How a Mosquito Operates

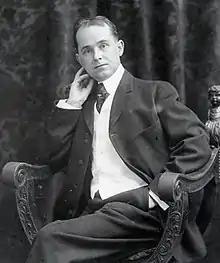
Winsor McCay had built a reputation for his drawing skills in his newspaper comic strips before pioneering in animation.

Winsor McCay (–1934) developed prodigiously accurate and detailed drawing skills early in life. As a young man, he earned a living drawing portraits and posters in dime museums, and attracted large crowds with his ability to draw quickly in public. McCay began working as a full-time newspaper illustrator in 1898, and started drawing comic strips in 1903. His greatest comic-strip success was the children's fantasy "Little Nemo in Slumberland", which he launched in 1905. McCay began performing on the vaudeville circuit the following year, doing chalk talks—performances in which he drew in front of a live audience.